A Finnish Summer with Turisas

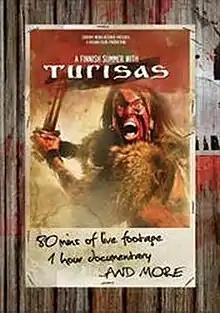
Film poster

A Finnish Summer with Turisas is a documentary film by and about the Finnish metal band Turisas, featuring live performances. It was released on 3 November 2008 in Europe and 25 November 2008 for the United States.